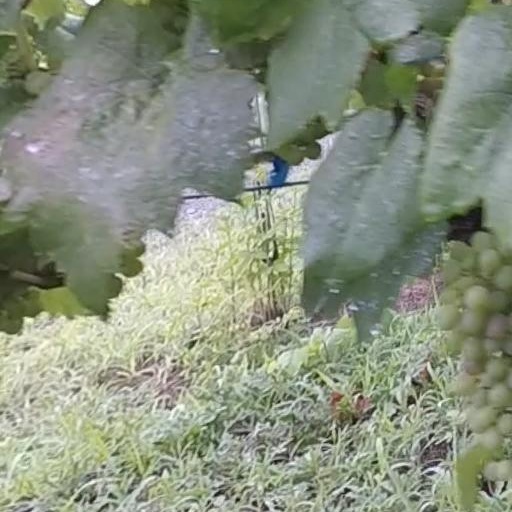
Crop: grape